Cornwell Scout Badge

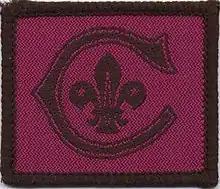
The current Cornwell Scout Badge of the Scout Association.

In The Scout Association of the United Kingdom, the award of the Cornwell Scout Badge is restricted to Beaver Scouts, Cub Scouts, Scouts, Explorer Scouts and Scout Network Members. Candidates must have displayed "pre-eminently high character and devotion to duty, together with great courage and endurance". In 2013, four British members were awarded the Cornwell Scout Badge (one posthumously), out of a total youth membership of 433,850.